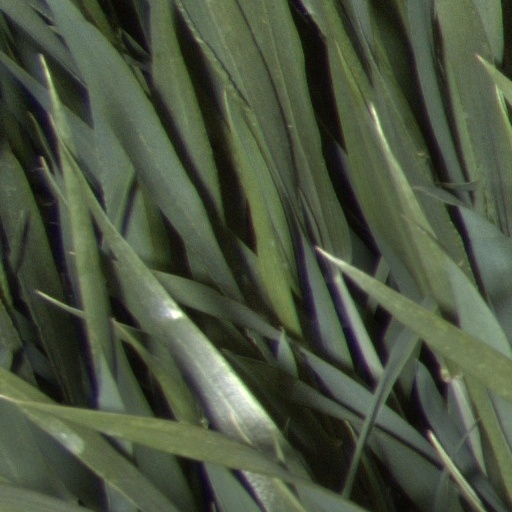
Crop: wheat